Sky position (RA, Dec in degrees): 173.297, 19.792
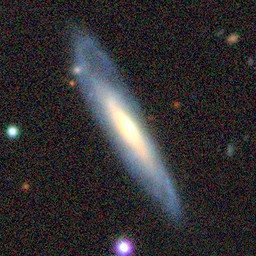
Galaxy morphology: Edge-on Galaxies without Bulge